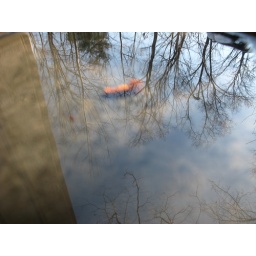
Looking down into the sky_Reflection of sky in a standing pool of water_